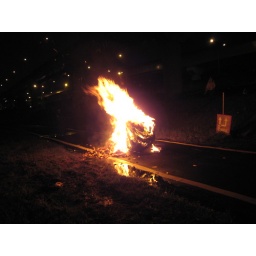
we have to stand in circle to burn the paper money &amp;amp; clothes for grandma